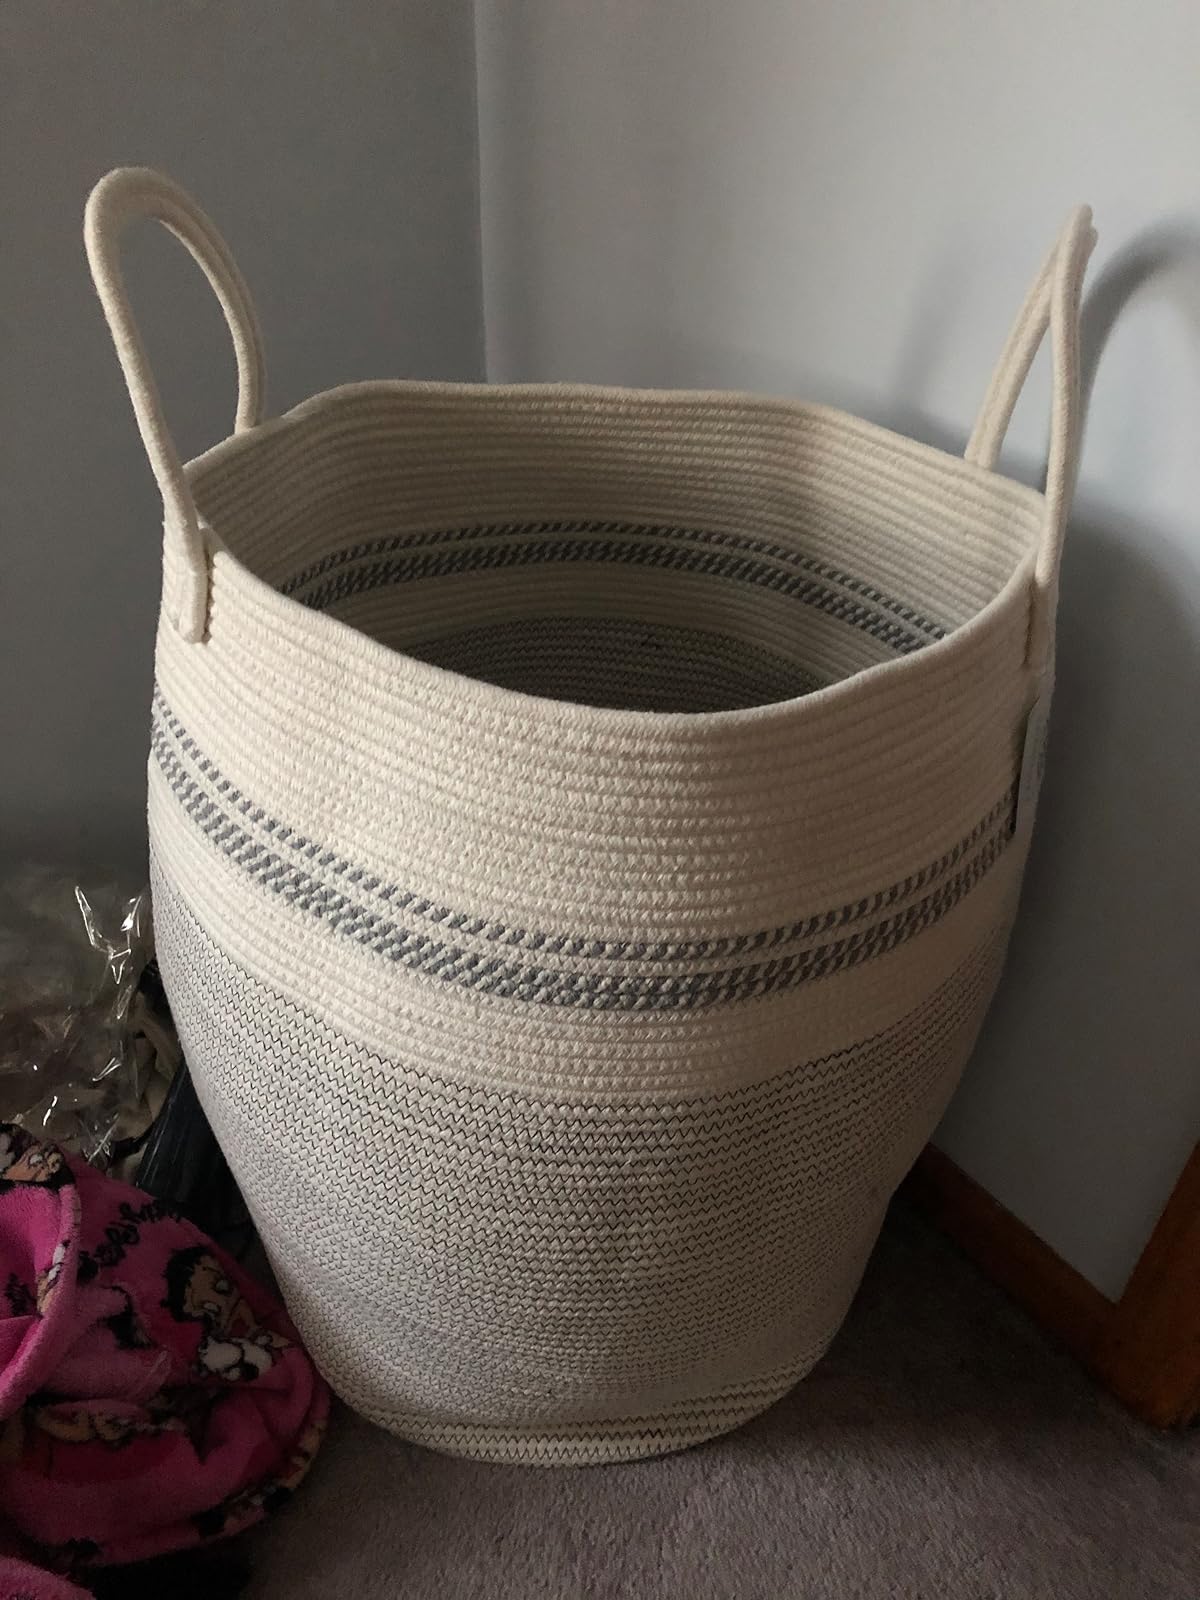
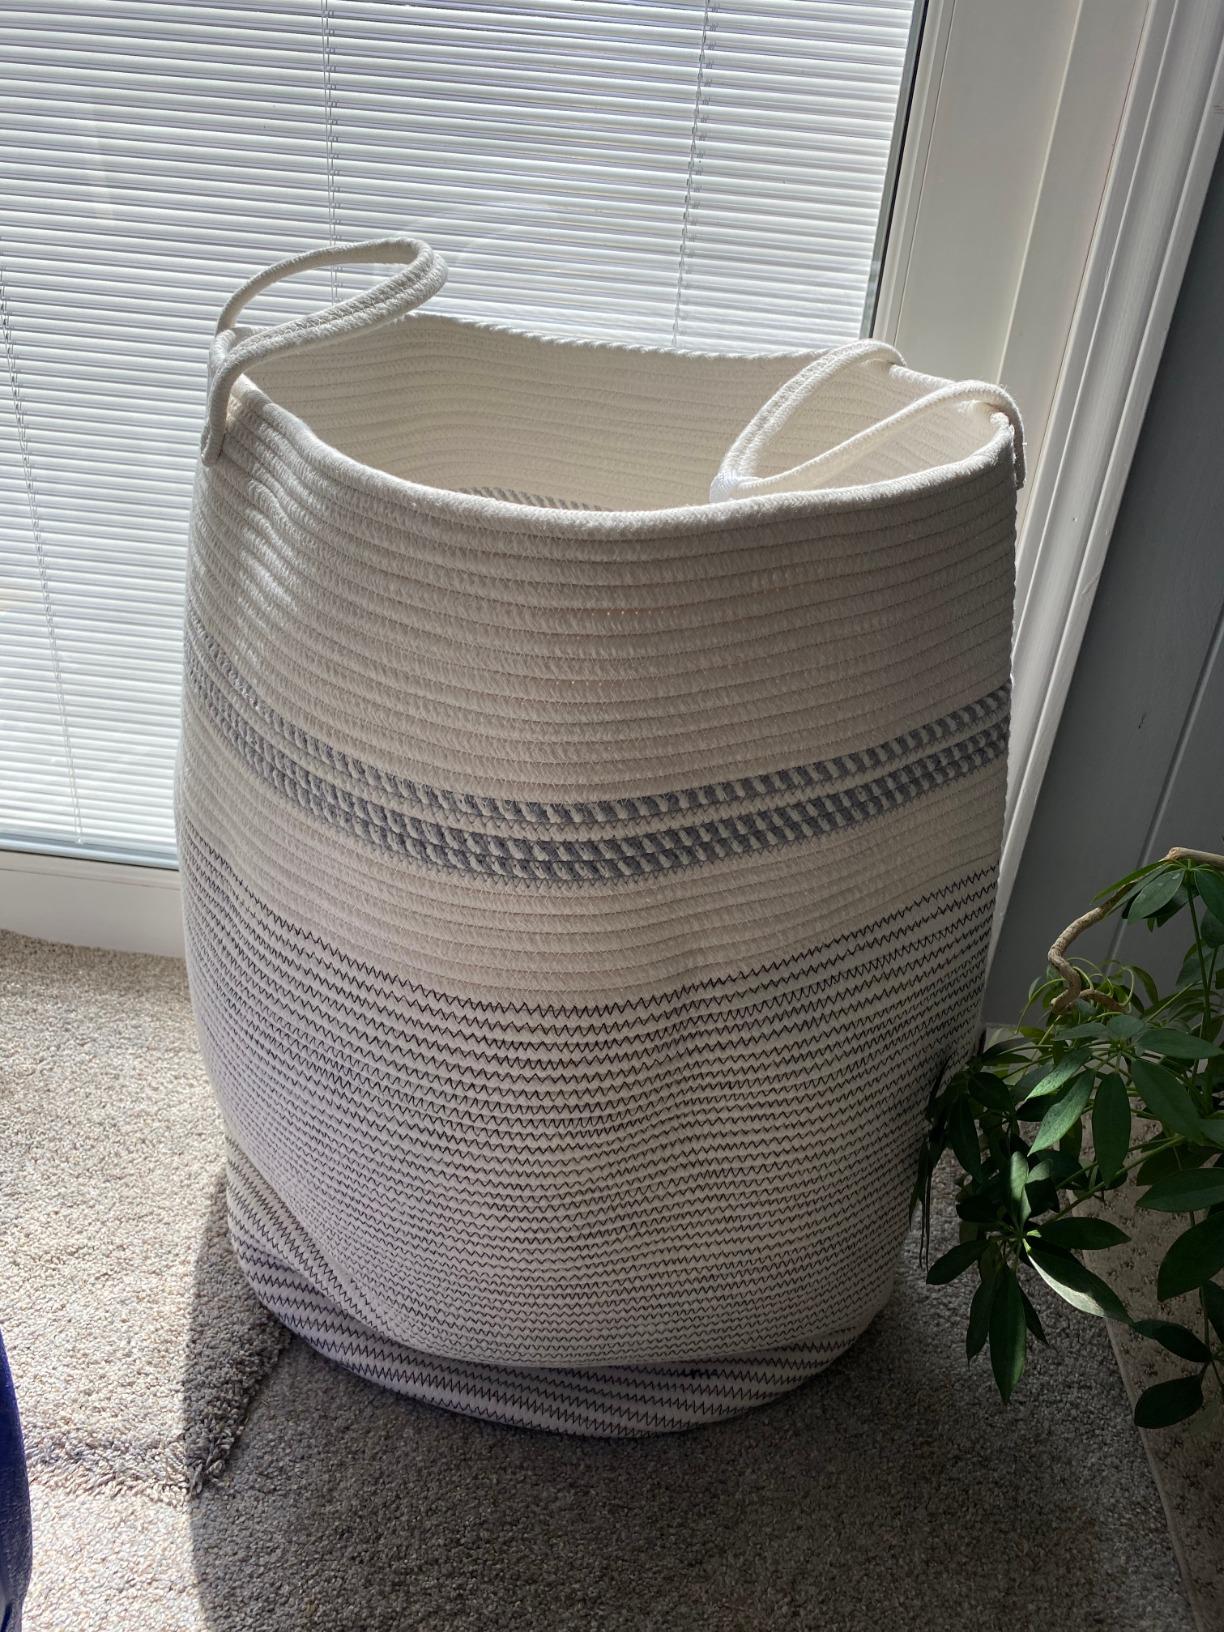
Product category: items_hamper
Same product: yes